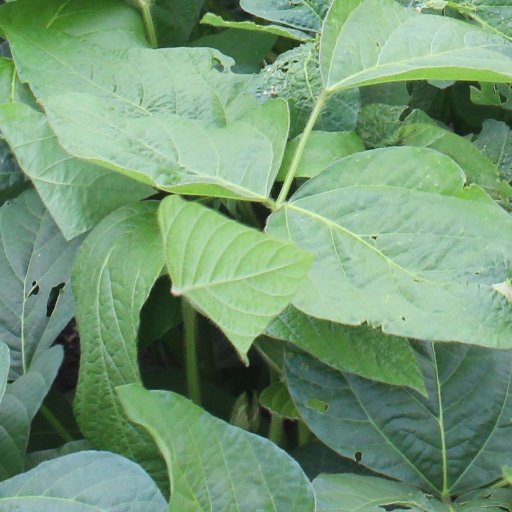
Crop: soybean